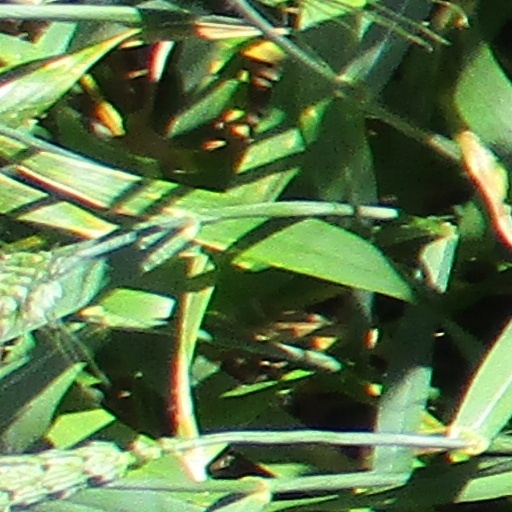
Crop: wheat